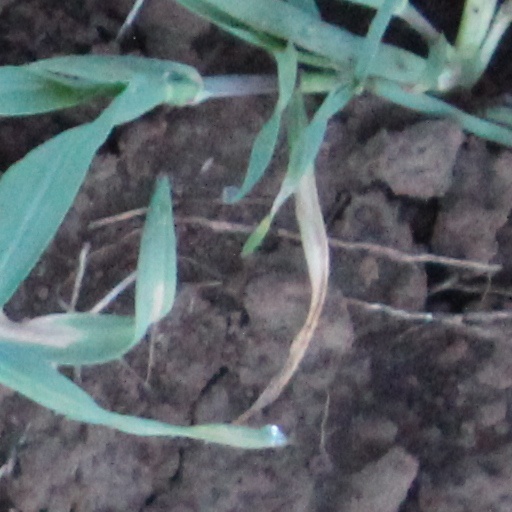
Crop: wheat